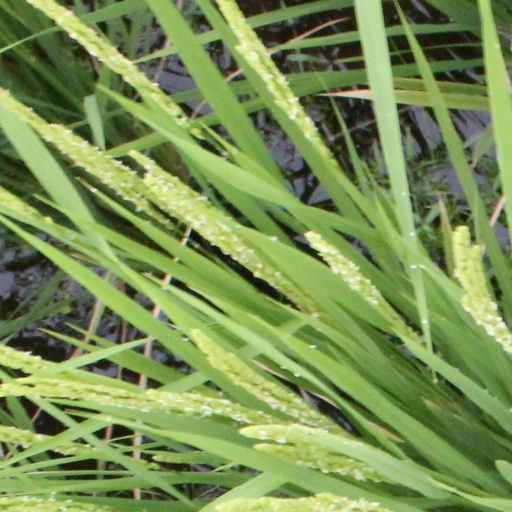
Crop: rice